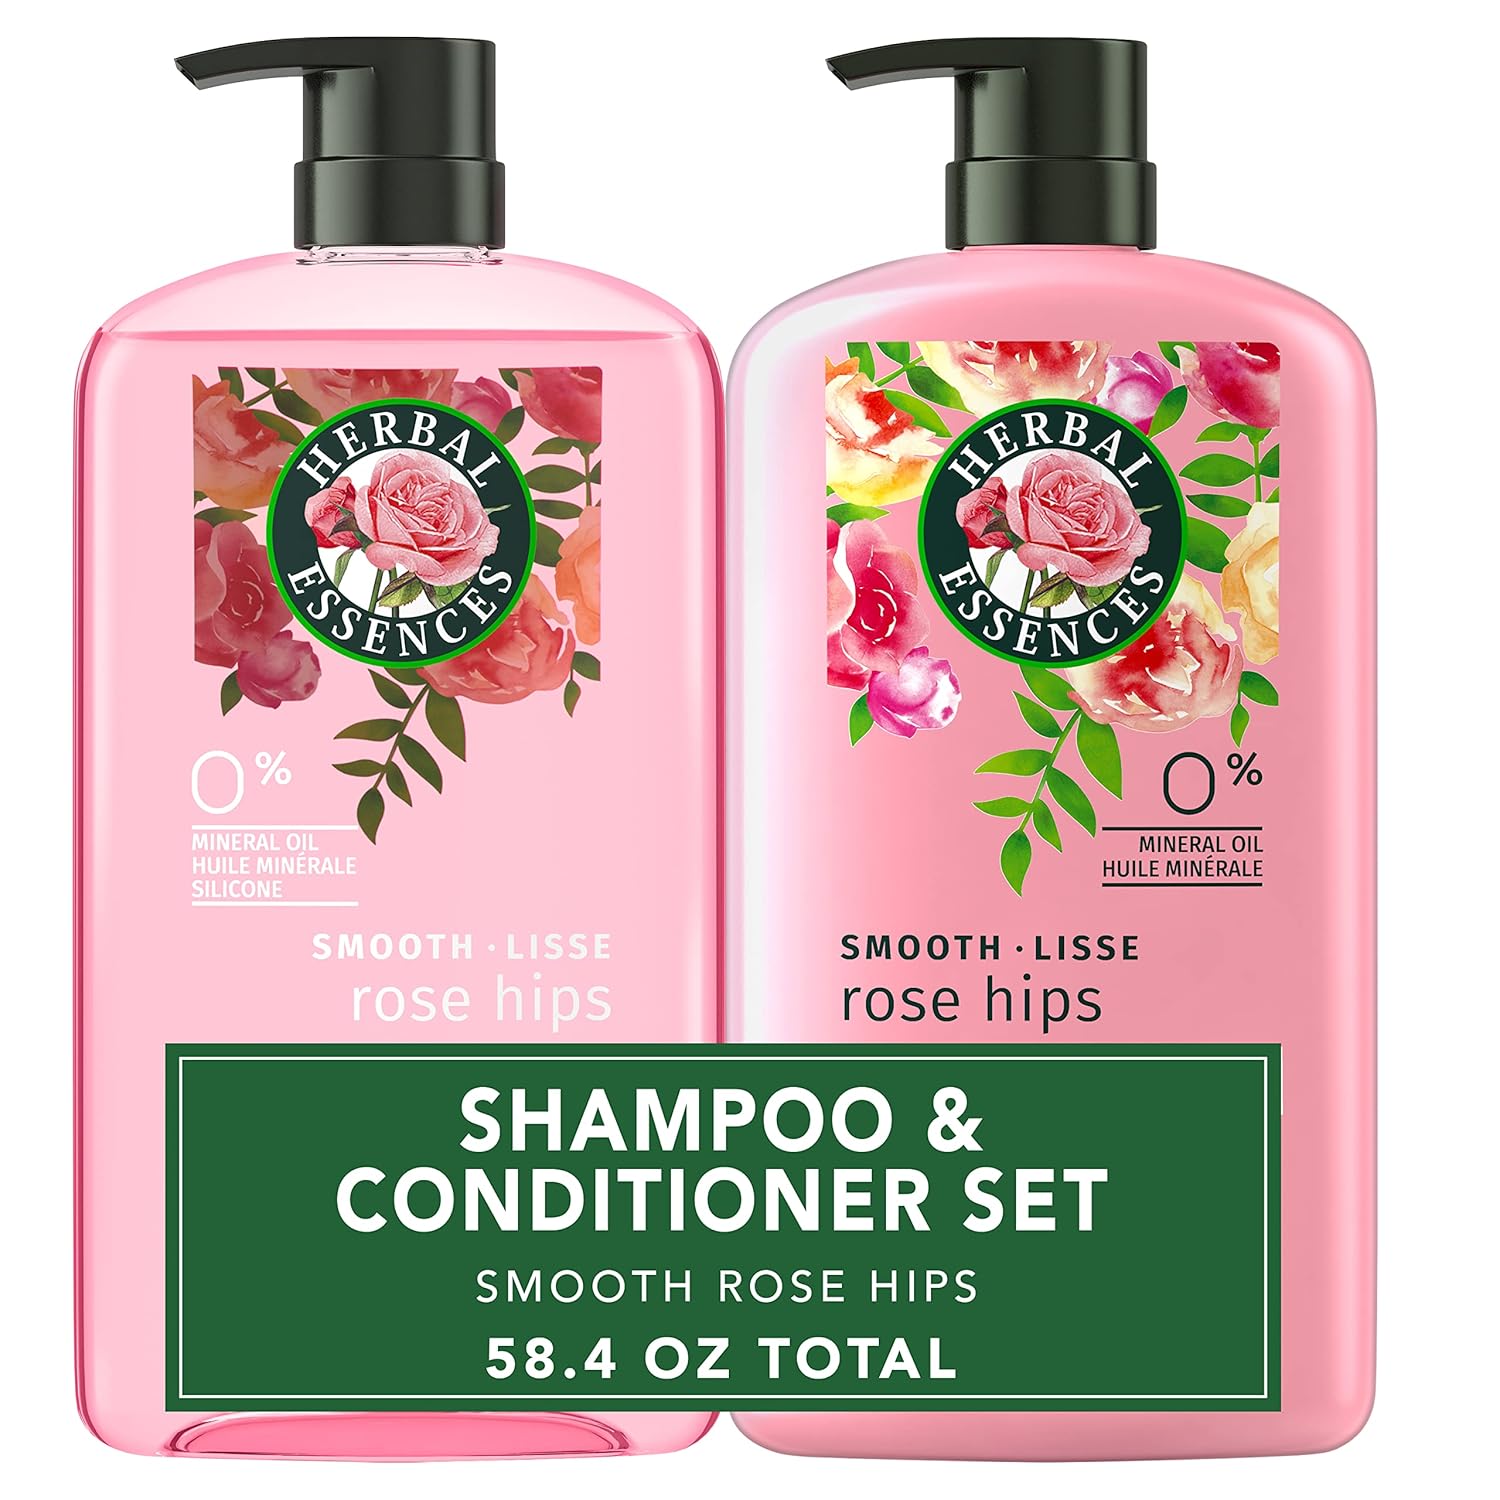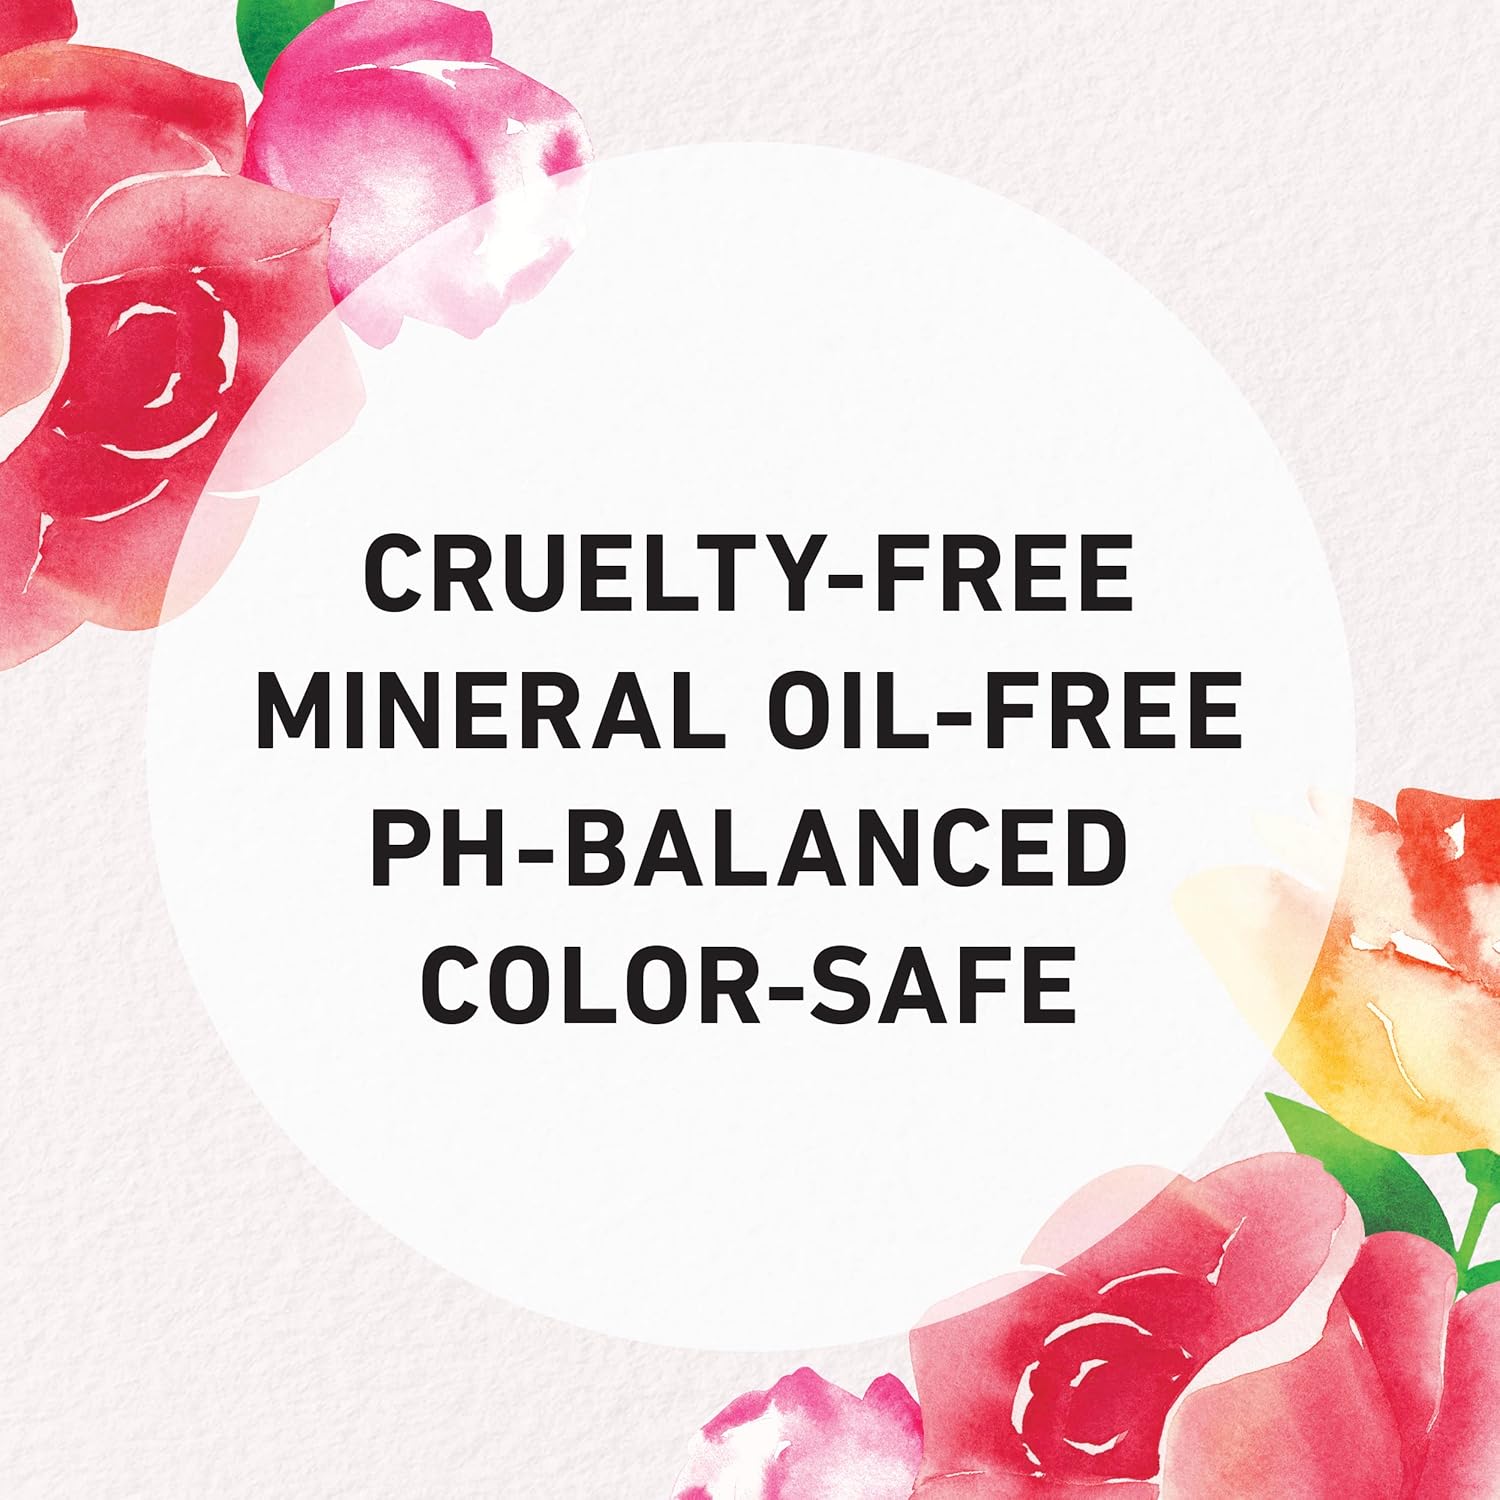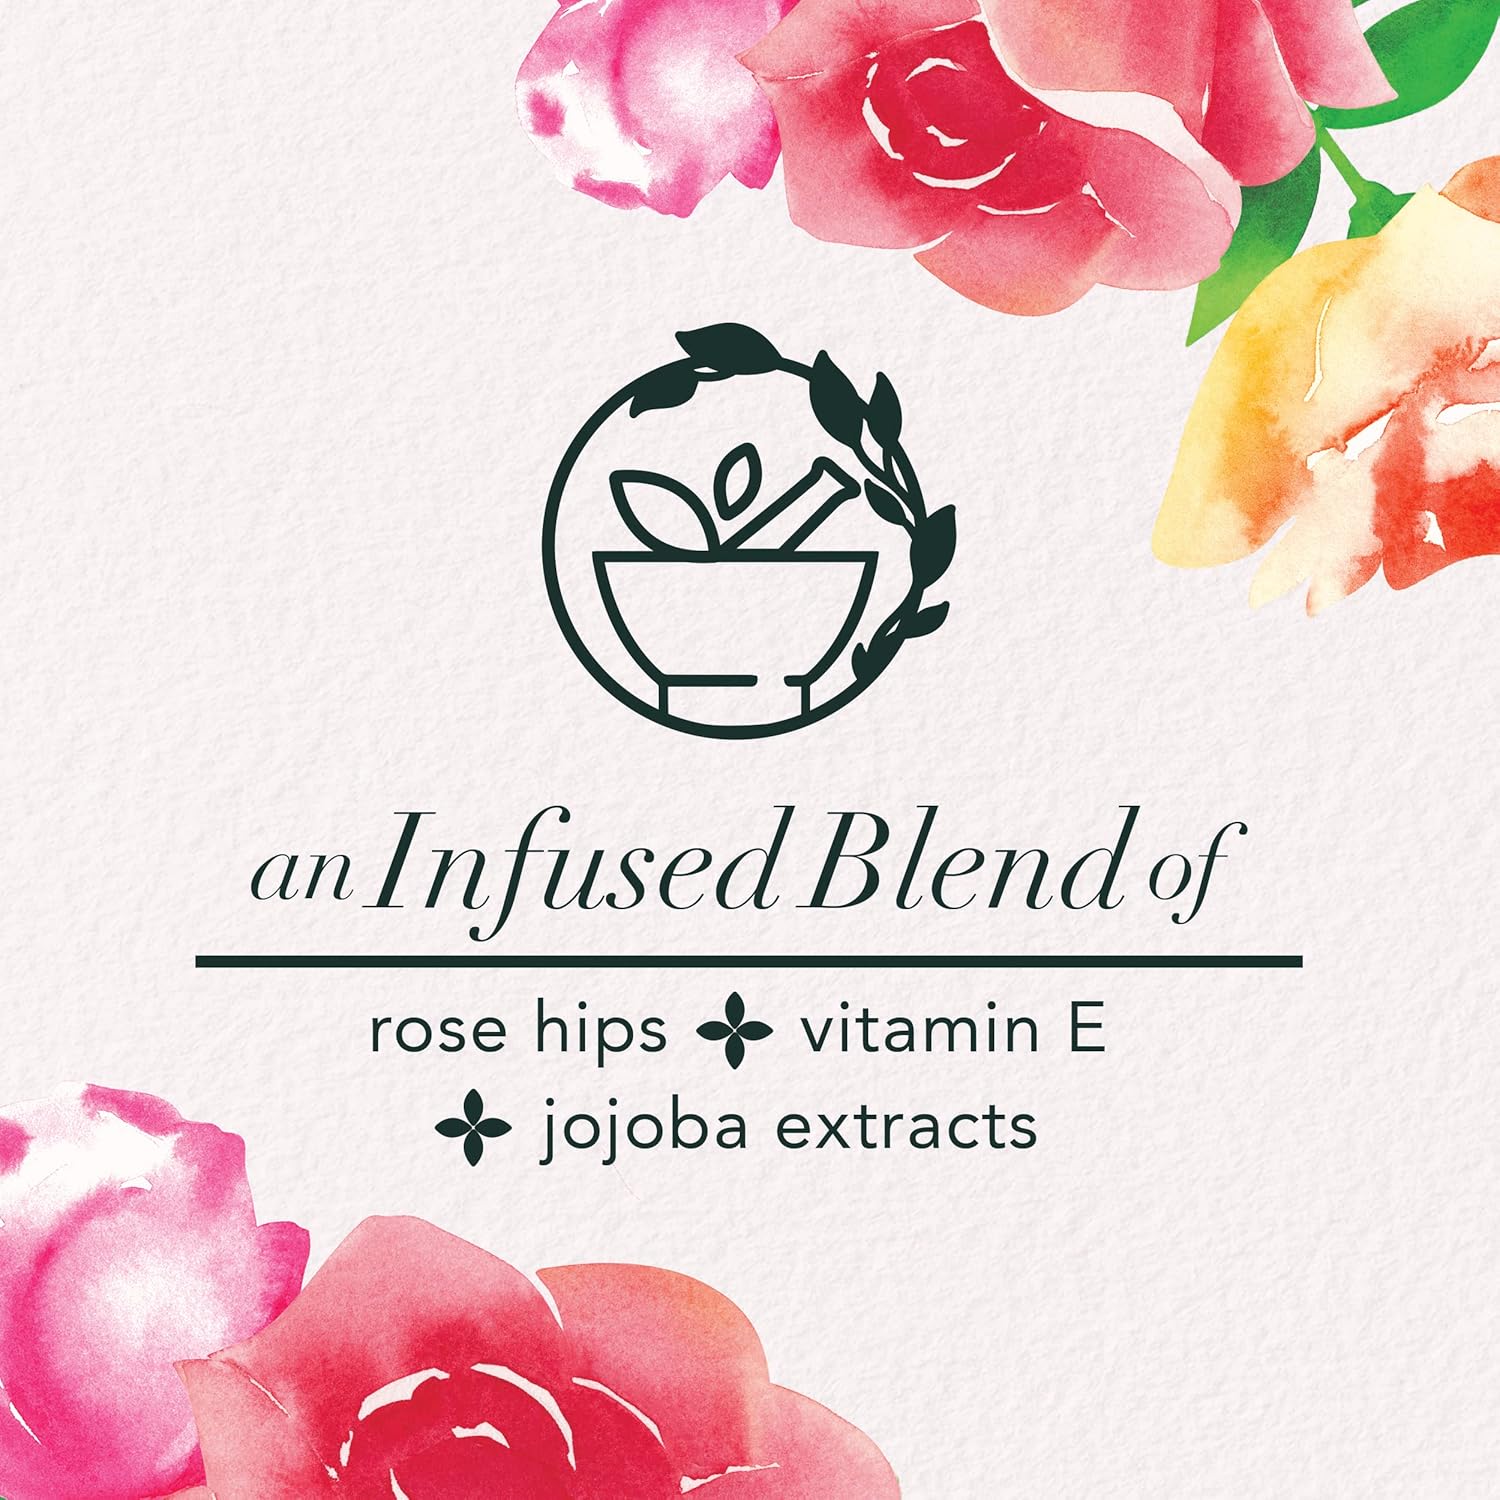
Herbal Essences Shampoo and Conditioner Set, Vitamin E, Rose Hips and Jojoba Extract, Smooth Collection, Bundle
Category: All Beauty
Herbal Essences is here to help you smooth things out. Our smooth collection shampoo and conditioner are formulated with soothing Vitamin E, rose hips and jojoba extracts to help condition and de-frizz hair for a soft, sleek end-look. They also help restore hair's natural shine. Plus, it's free of silicones and mineral oil. Now those are some smooth moves!
Features: You will receive one 29.2 fluid ounce bottle of Shampoo and one 29.2 fluid ounce bottle of Conditioner | SMOOTH HAIR: Herbal Essences Rose Hips Smooth shampoo cleanses and conditions to smooth hair for a shiny, smooth end-look | AN INFUSED BLEND: Of Vitamin E, Rose Hips and Jojoba Extract | SCENT EXPERIENCE: Luscious floral bouquet with rose pedal top notes | Hair Type: Normal